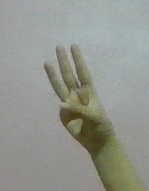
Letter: thaa